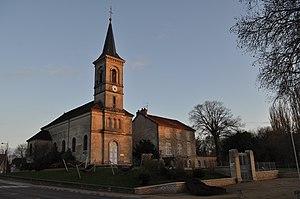
Église de Quetigny, Côte-d'Or
L’église Saint-Martin est située dans l'agglomération de la ville de Dijon, dans la commune de Quetigny.